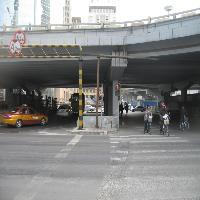
Weather: cloudy or overcast